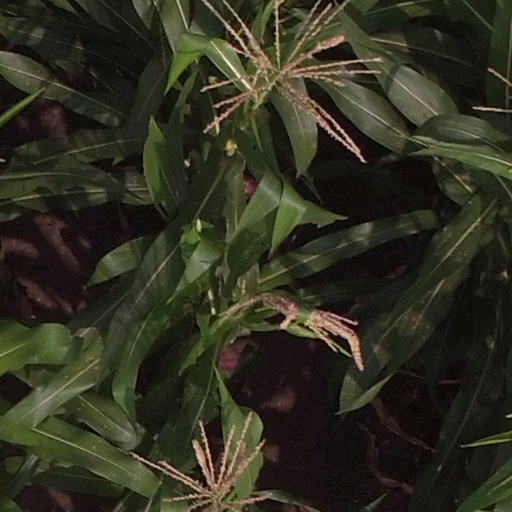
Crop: maize; corn